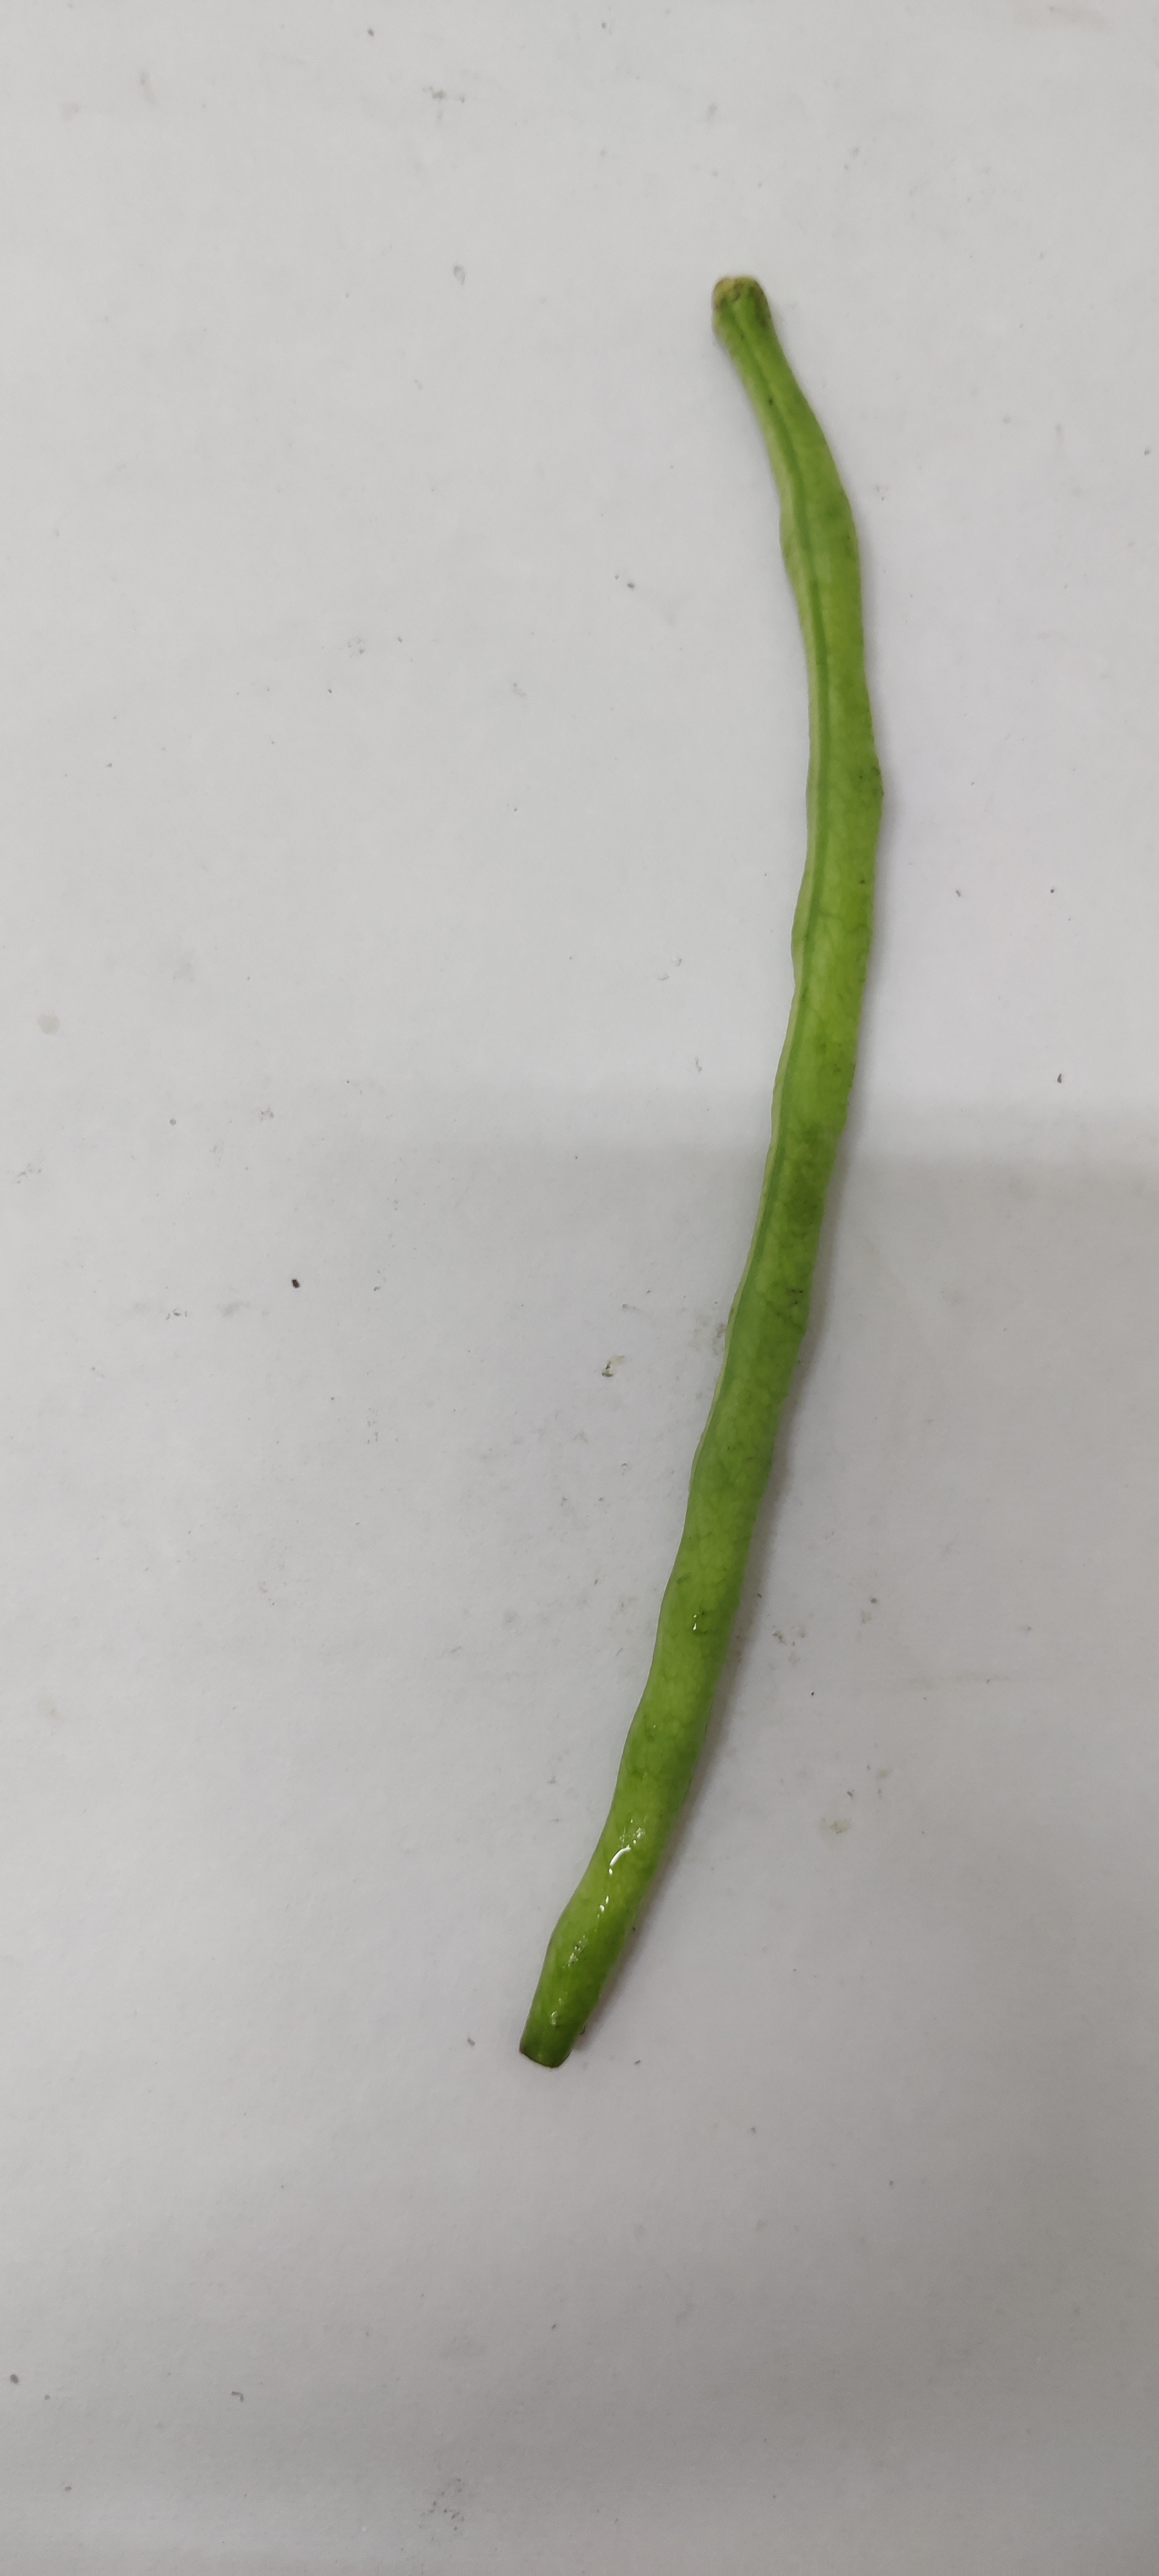
Crop: Cowpea
Condition: Fresh